Antonio Ricaurte

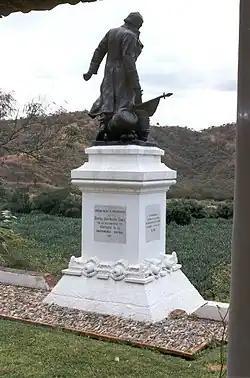
Statue of Antonio Ricaurte by sculptor Lorenzo González in San Mateo, Venezuela. This statue depicts Captain Ricaurte at the moment in which he immolates himself by lighting a barrel of gunpowder. It was erected at the site of the battle during the centenary celebration of the independence of Venezuela.

In 1813 he was recruited in the army of New Granada under the then brigadier Simón Bolívar, to fight for the liberty of Venezuela, in what is known as the "Admirable Campaign." In this first "Liberating Army," he fought at the battles of La Grita (April 13), Carache (June 19), Niquitao (July 2), and Taguanes (July 31) among others.